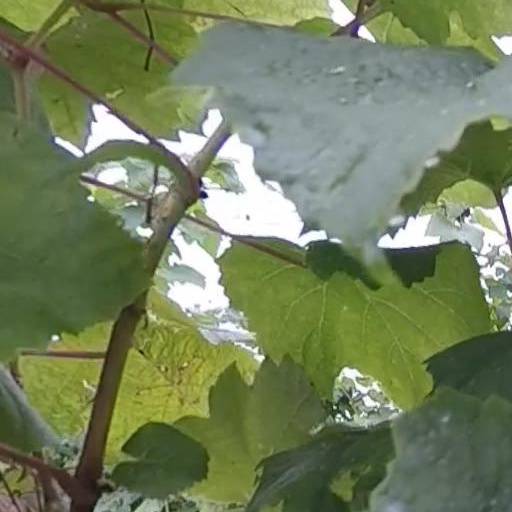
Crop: grape